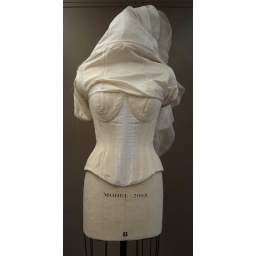
Wedding dress over corset front. 1/2&amp;quot; steel bar used at center front to keep &amp;quot;the girls&amp;quot; close to my chest.